Raron family

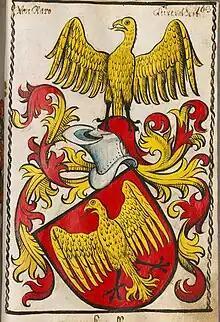
Coat of arms (Scheibler Armorial)

Von Raron (French "Rarogne") was an influential noble family in the Valais (the bishopric of Sion) in the late medieval period.